Georg Carl Amdrup

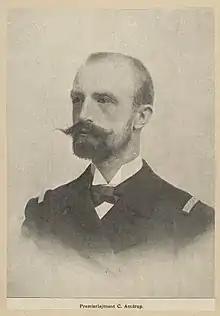
George Carl Amdrup

Vice-Admiral Sir Georg Carl Amdrup (November 19, 1866 – January 15, 1947) was a Royal Danish Navy officer and explorer.